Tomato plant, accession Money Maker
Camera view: tilt-top (135 deg); turntable rotation: 120 degrees
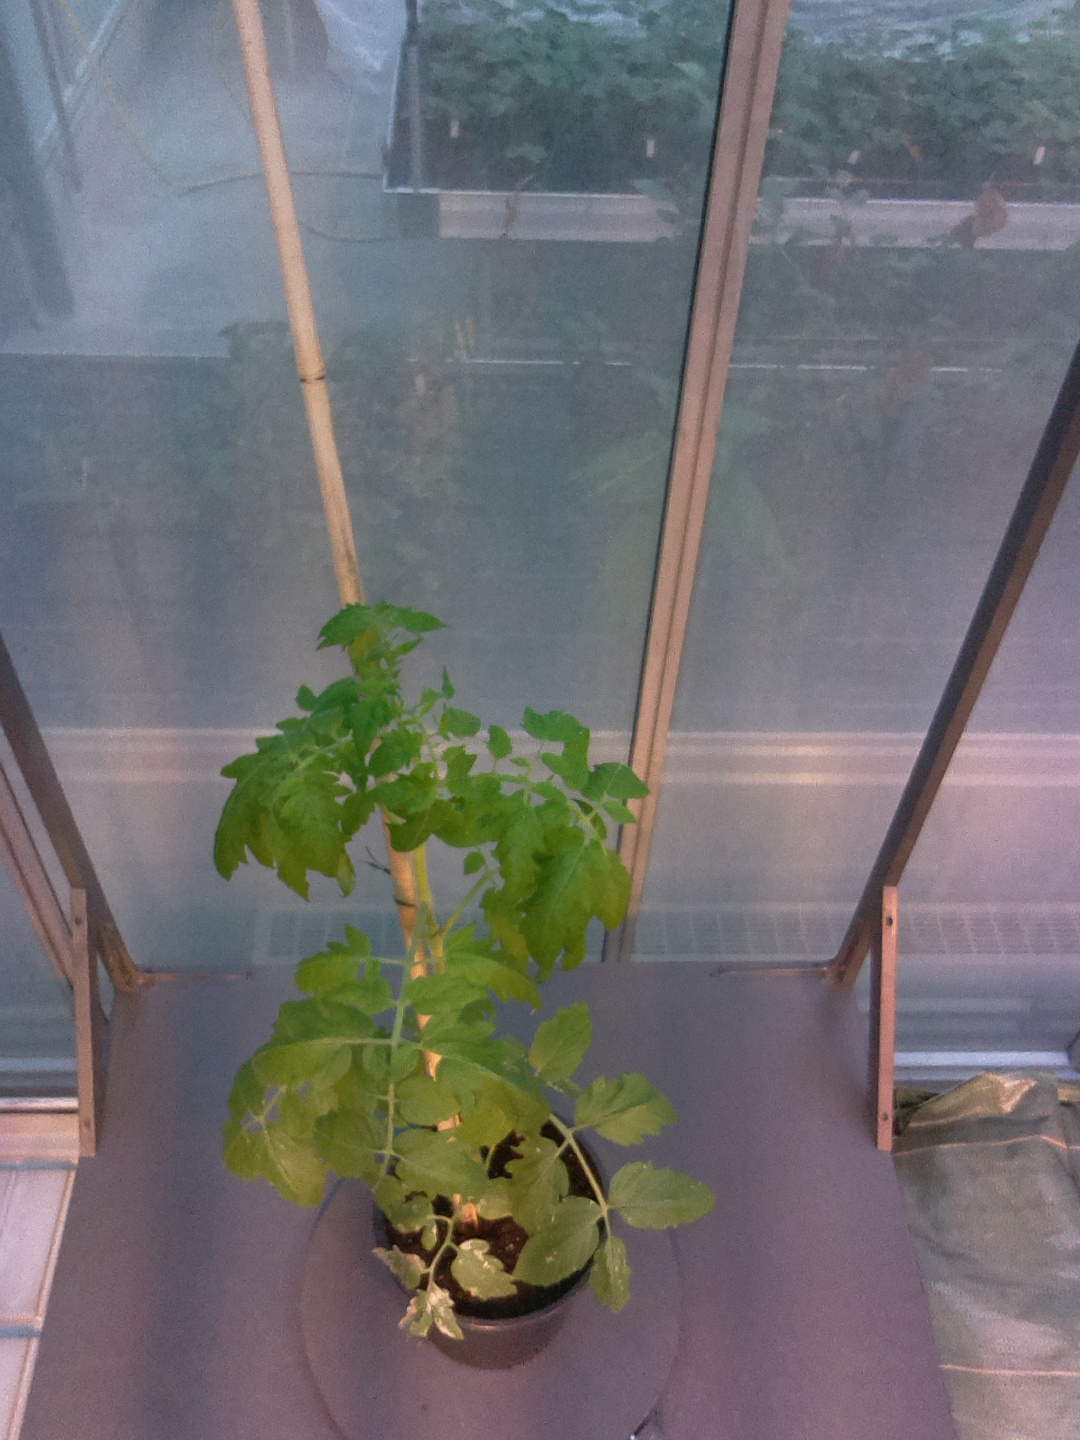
BBCH growth stage 53: 3 inflorescences visible